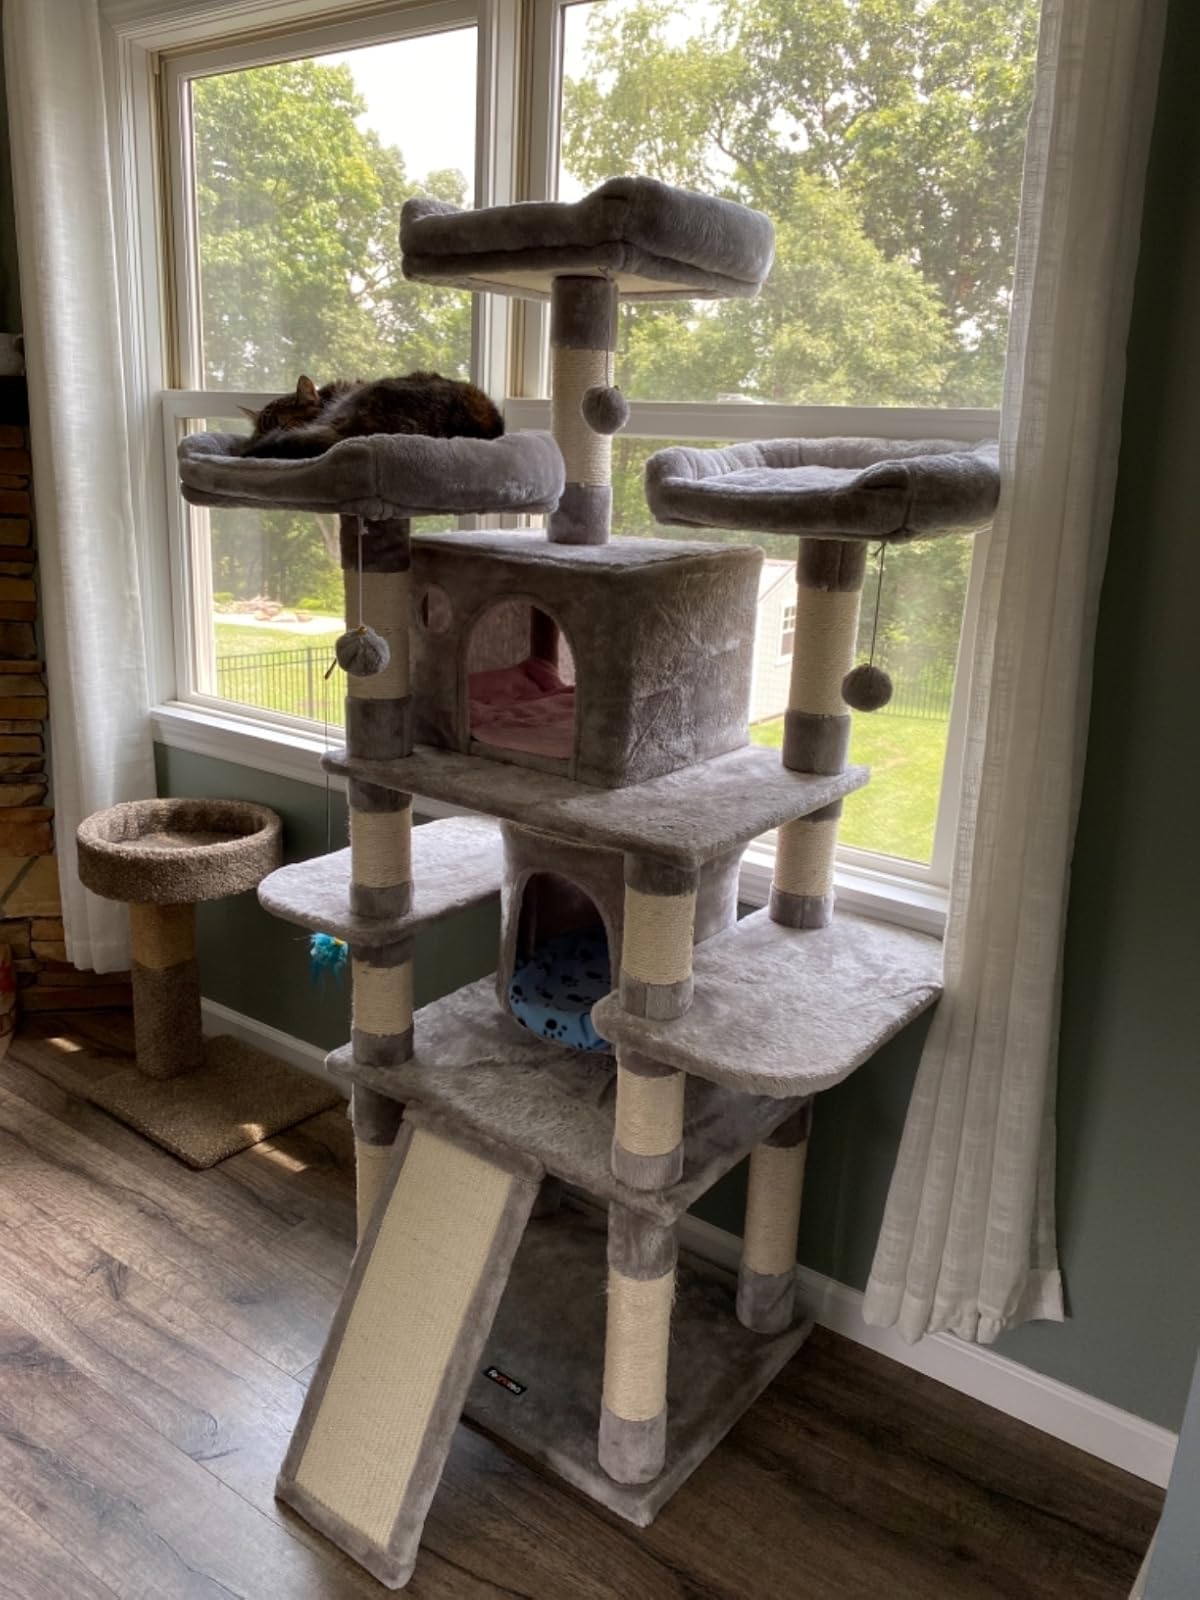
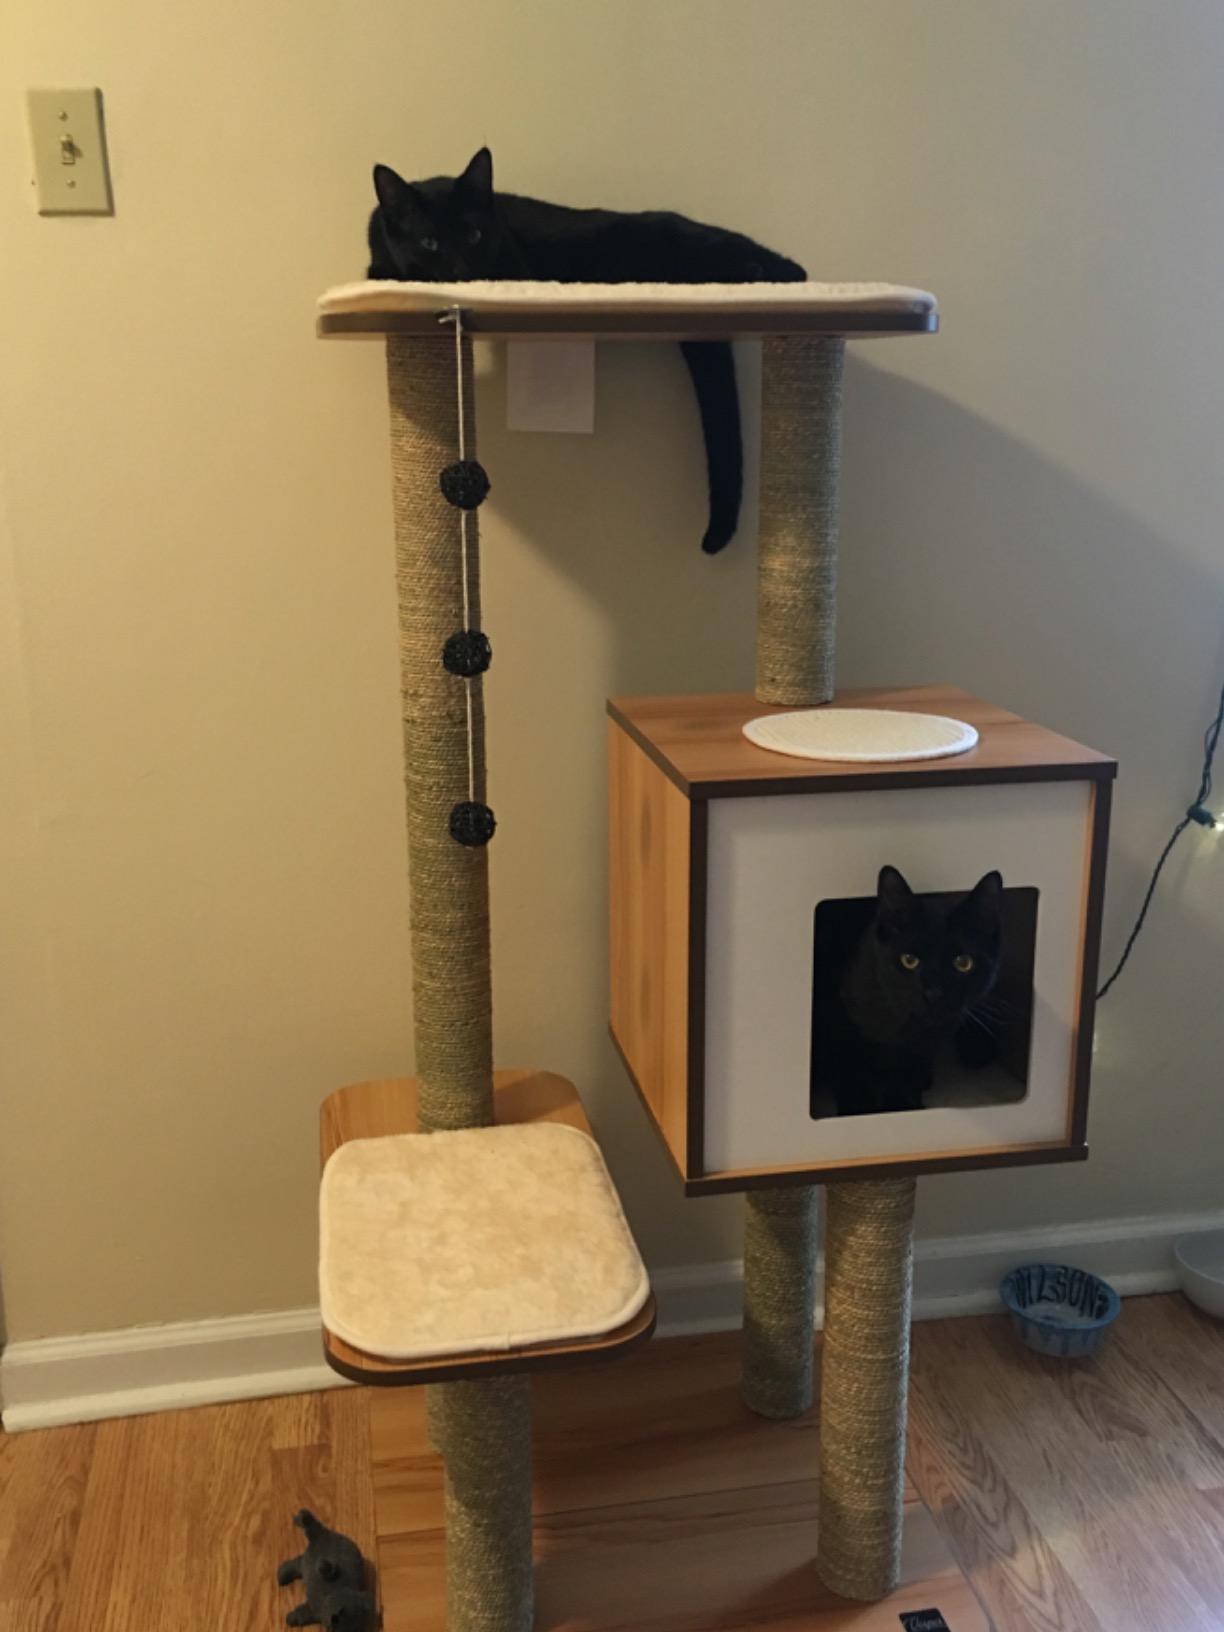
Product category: items_cat tree
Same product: no